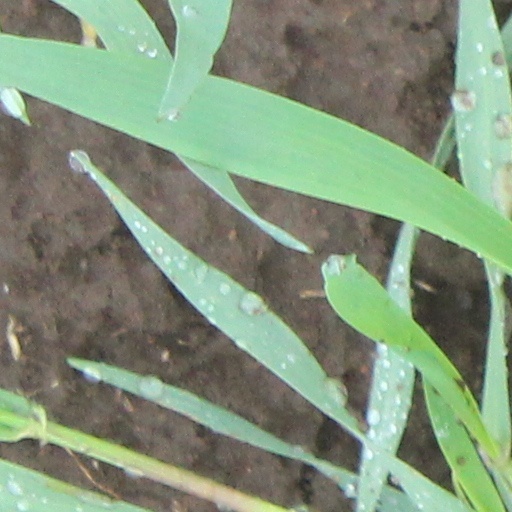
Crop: wheat